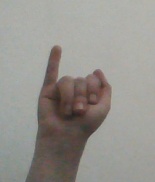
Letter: meem